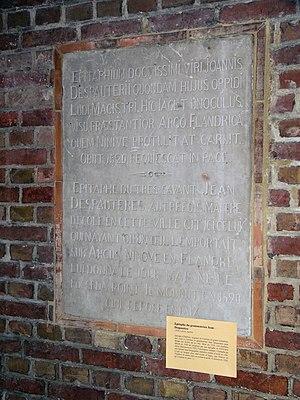
Jean Despautère est un grammairien flamand de langue latine, né vers 1460 ou 1480 à Ninove, mort à Comines en 1520.